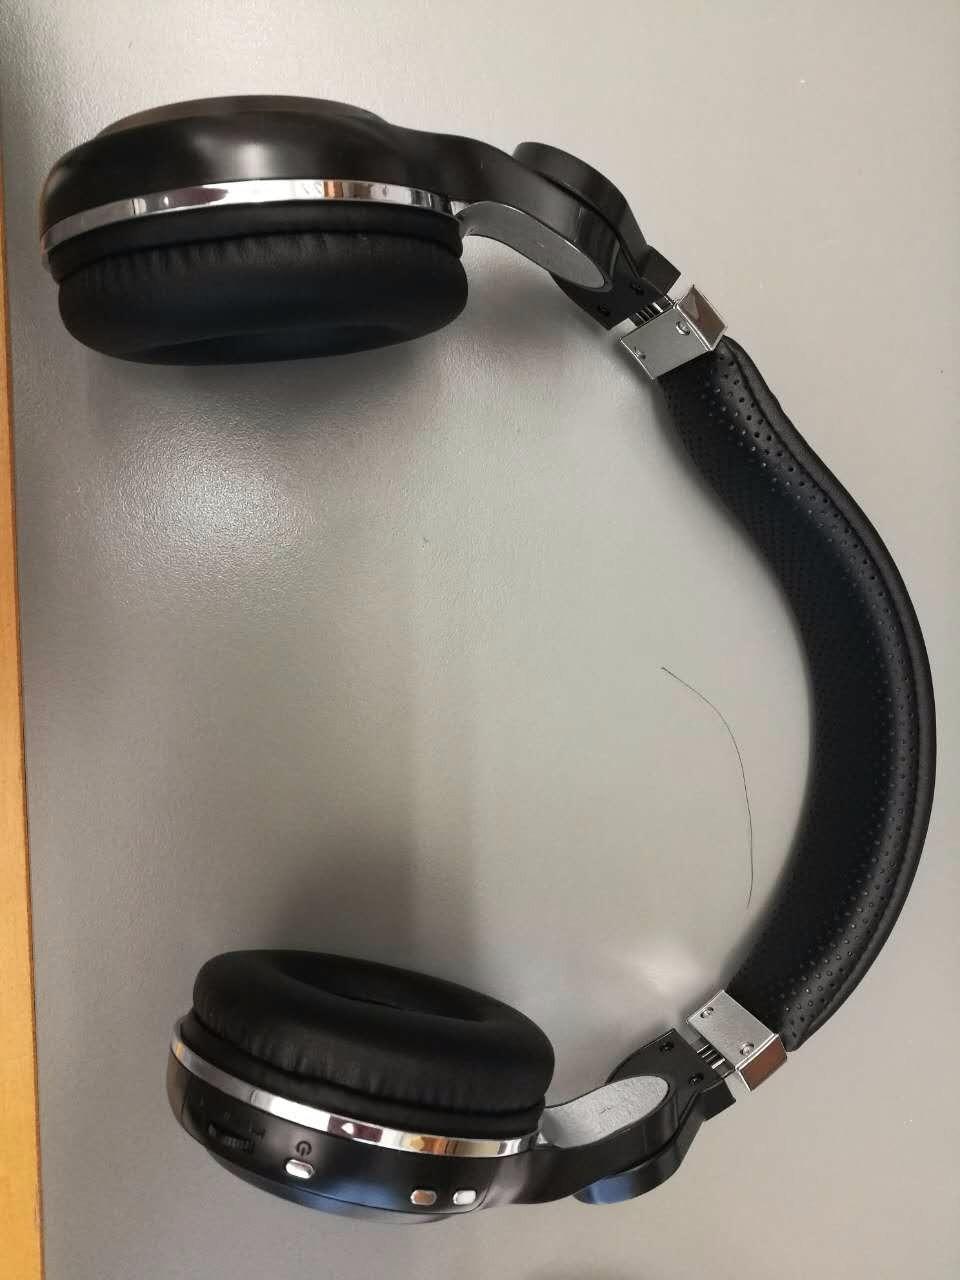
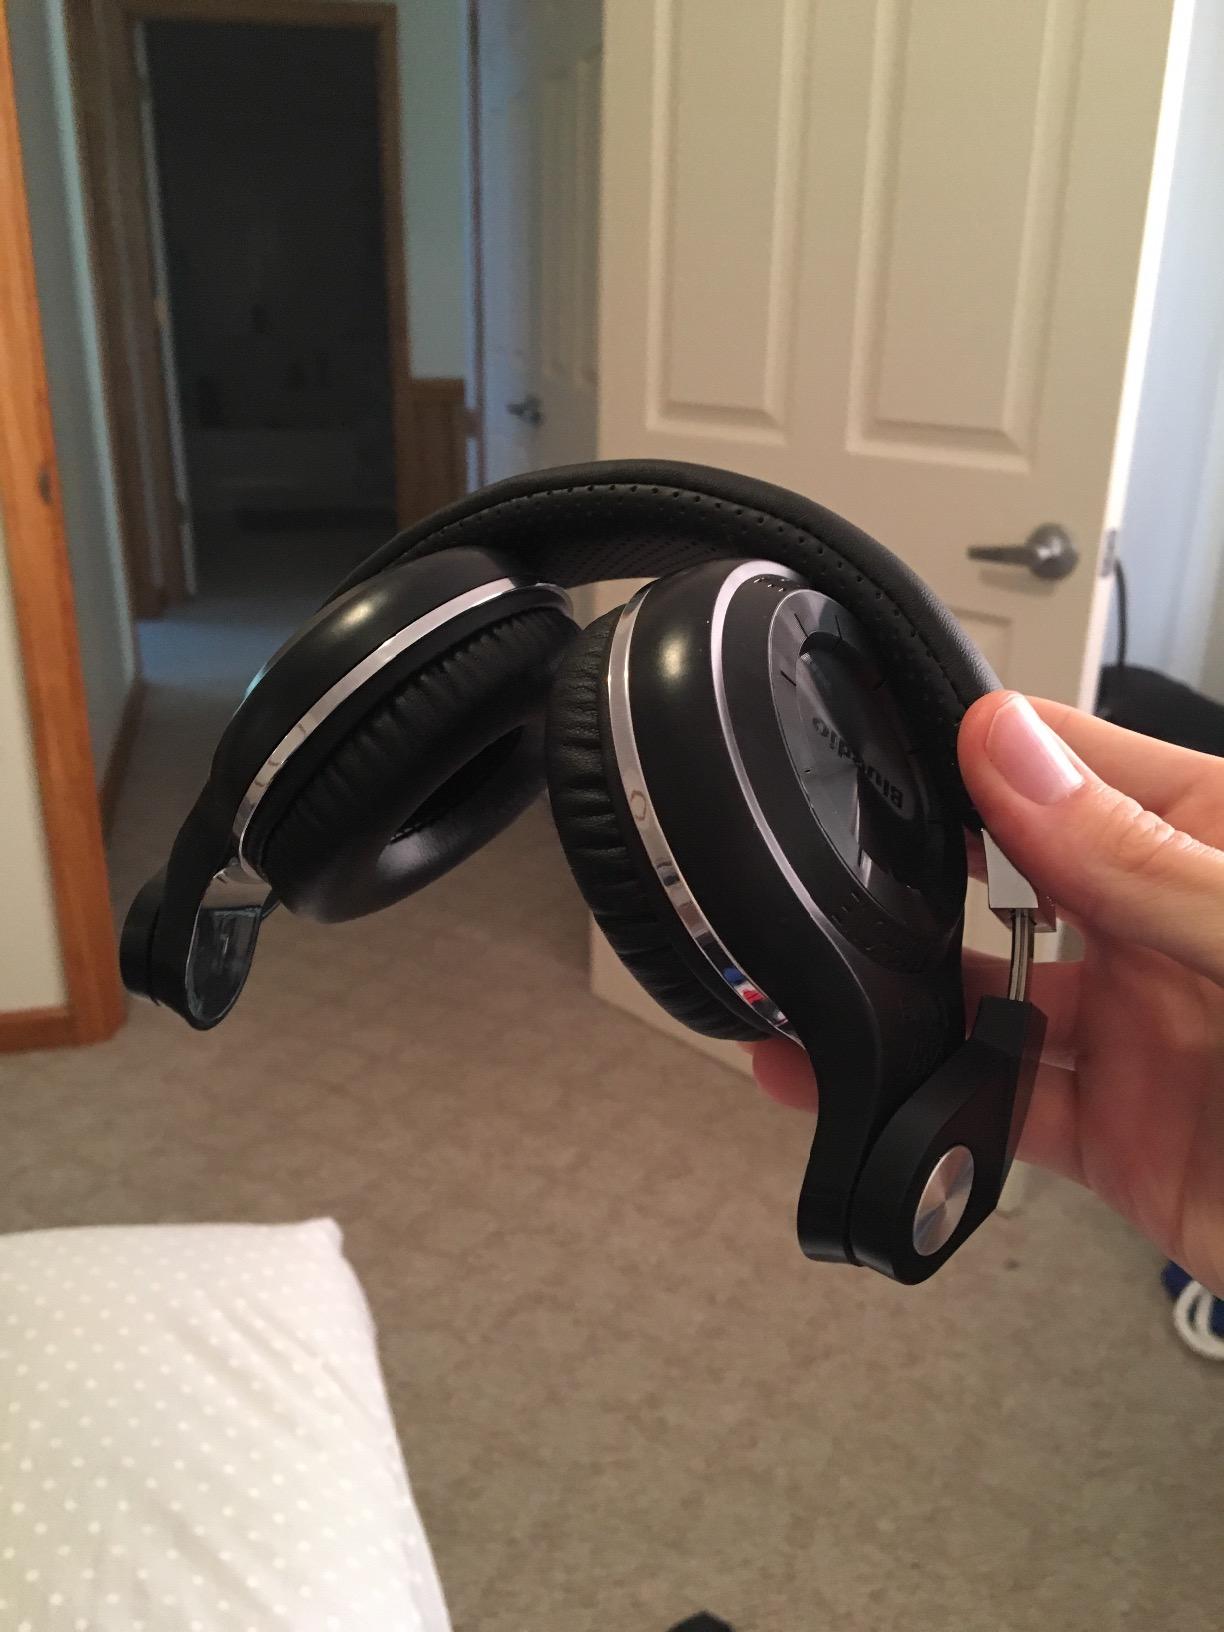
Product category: headphones
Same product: yes